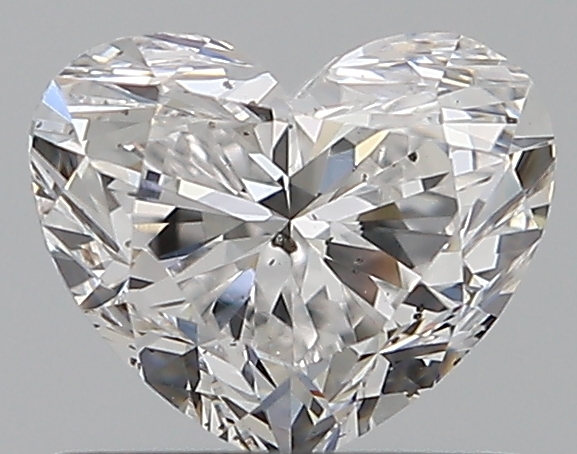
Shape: heart
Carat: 0.7
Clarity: SI1
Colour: E
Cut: VG
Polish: EX
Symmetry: VG
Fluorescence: F
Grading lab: GIA
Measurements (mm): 4.99 x 5.98 x 3.62